One Day at a Time (1975 TV series)

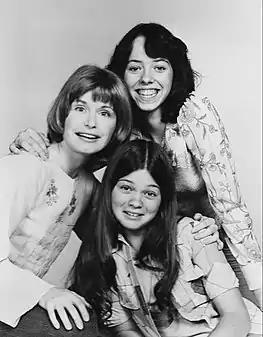
Bonnie Franklin, Mackenzie Phillips, and Valerie Bertinelli

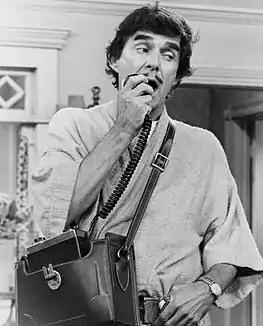
Pat Harrington Jr. (1976)

One Day at a Time is an American television sitcom that aired on CBS from December 16, 1975, to May 28, 1984. It stars Bonnie Franklin as a divorced mother raising two teenage daughters, played by Mackenzie Phillips and Valerie Bertinelli, set in Indianapolis.